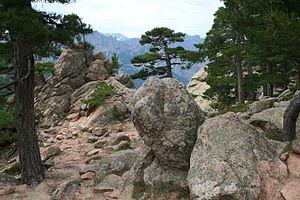
Zonza France (Corse-du-Sud), les aiguilles de Bavella.Corsu: Zonza Francia (Corsica Sutanna), achigliatu di Bavella.